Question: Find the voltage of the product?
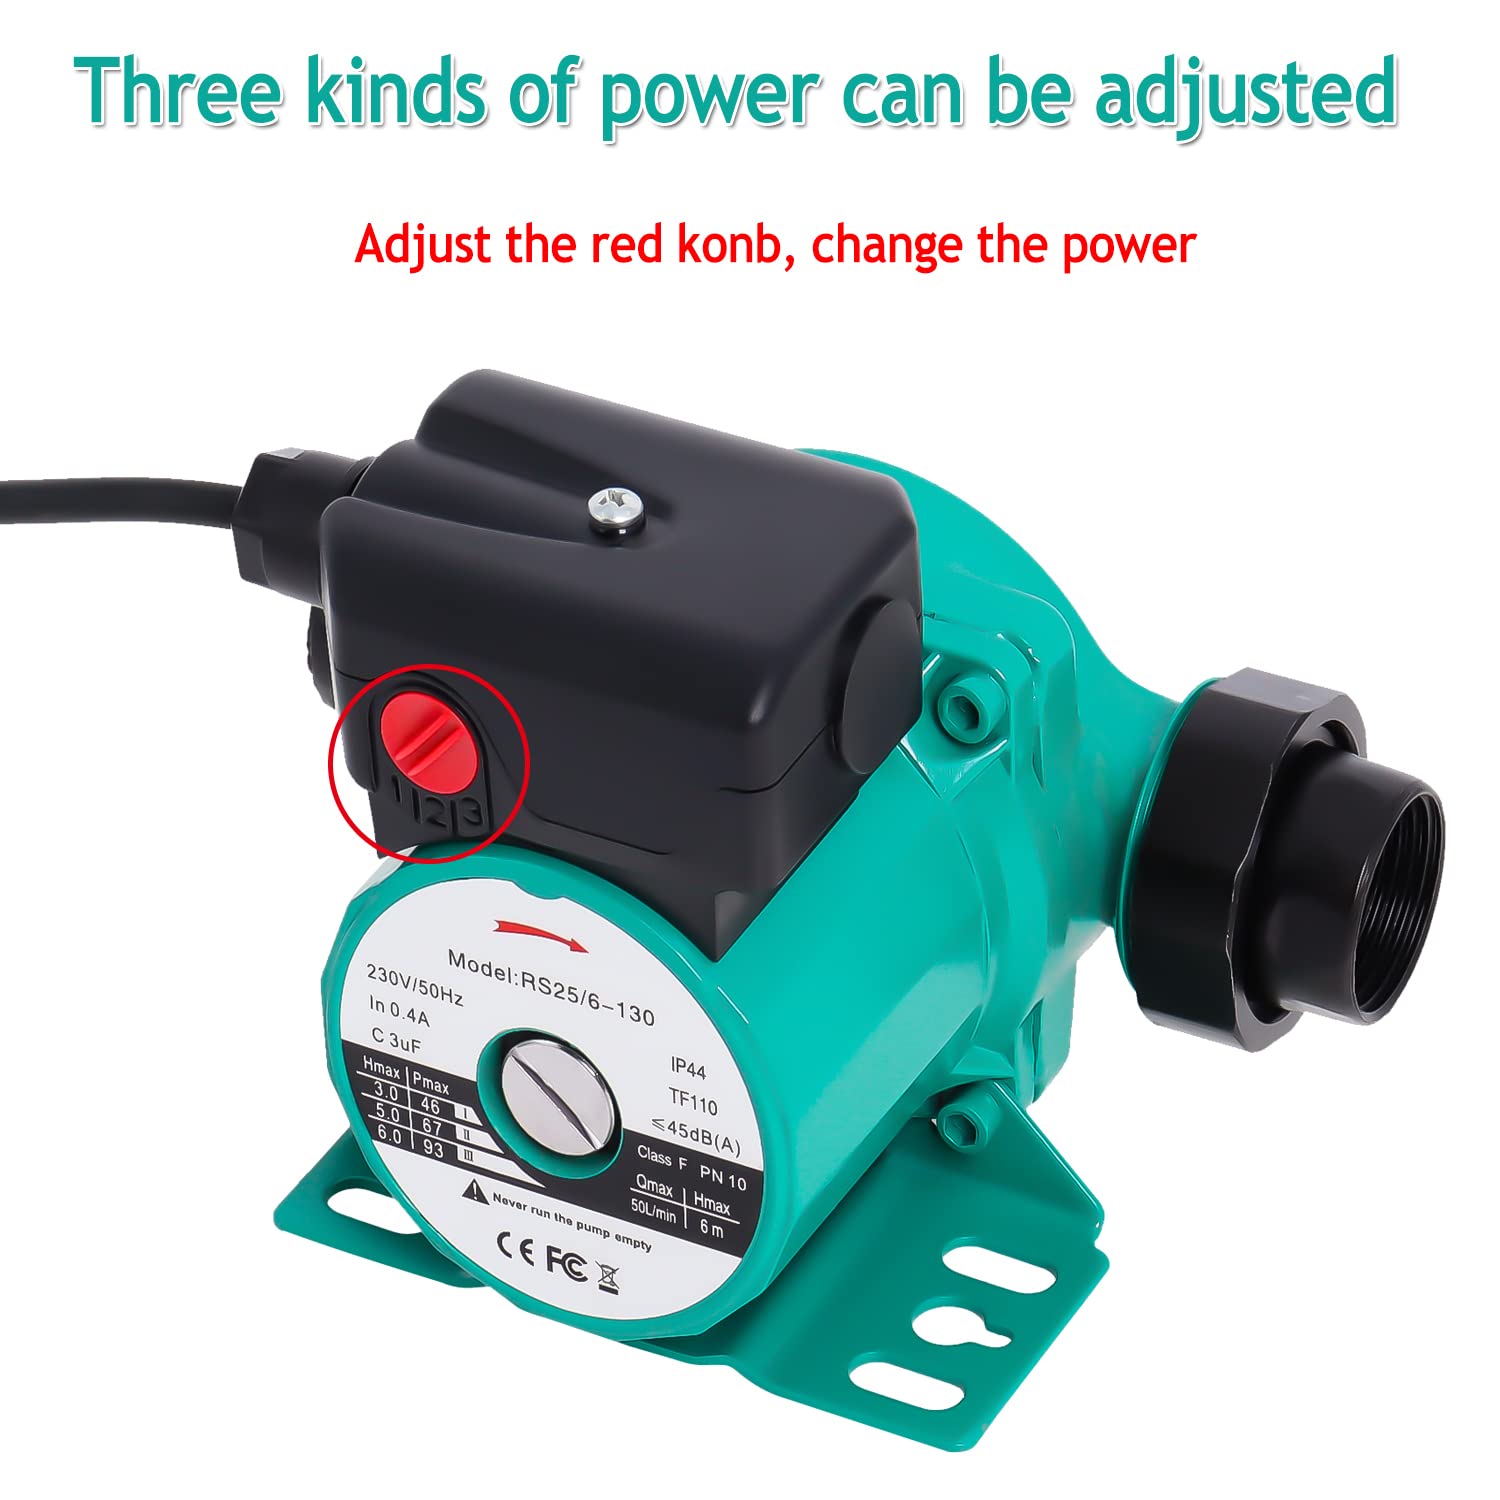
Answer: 230.0 volt